Michel Haas

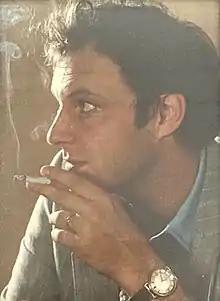
Michel Haas

Michel Haas (born 1952) is a French writer and researcher in the field of paleoanthropology.